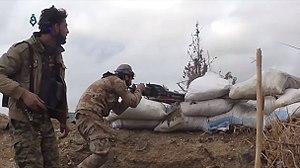
Rebelles de Jaych al-Islam à Qasmya, dans la Ghouta orientale, le 30 janvier 2017, lors de la guerre civile syrienne.
La bataille de la Ghouta orientale se déroule entre 2012 et 2018 pendant la guerre civile syrienne. Elle débute à l'été 2012 après la défaite des rebelles à la bataille de Damas et l'échec de leur offensive visant à prendre le contrôle de la capitale. Les combats se poursuivent alors aux alentours de Damas, dans les quartiers périphériques, les villes et les villages de la Ghouta. En 2013, les rebelles se retrouvent encerclés dans plusieurs poches : la principale se situant à l'est avec la ville de Douma et dans les quartiers de Qaboun, Barzeh et Jobar. Au sud, les insurgés résistent principalement dans les quartiers de Qadam, Beit Sahem et Yalda et dans les villes de Daraya, Yarmouk, Al-Hajar al-Aswad et de Mouadamiyat al-Cham.
Jaych al-Islam est un groupe rebelle de la guerre civile syrienne. Créé en 2011, il prend initialement le nom de Liwa al-Islam, puis adopte son nom actuel en 2013 après sa fusion avec plusieurs autres mouvements.